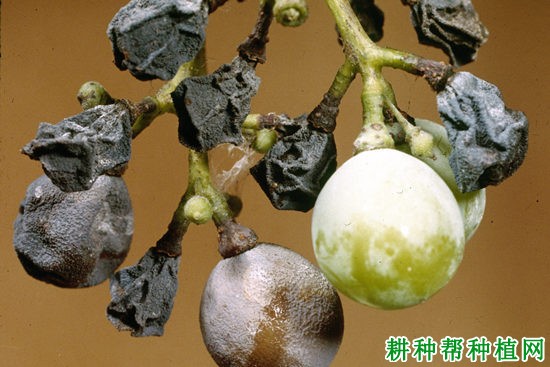
Plant: Grape
Disease: grape black rot